Pavlo Cherepin

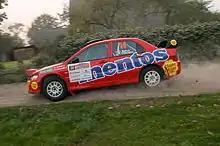
Oleksandr Saliuk Jr. and Pavlo Cherepin at the Saaremaa Rally, Estonia, 2010

The same year, the crew made its debut in foreign competitions, taking part in two rounds of the Latvian championship, as well as in the Estonian Rally Saaremaa. By the end of the Rally Latvia Saliuk and Cherepin ranked second in class N4, and it remains the best result for Ukrainian crews in Latvian rally competitions.